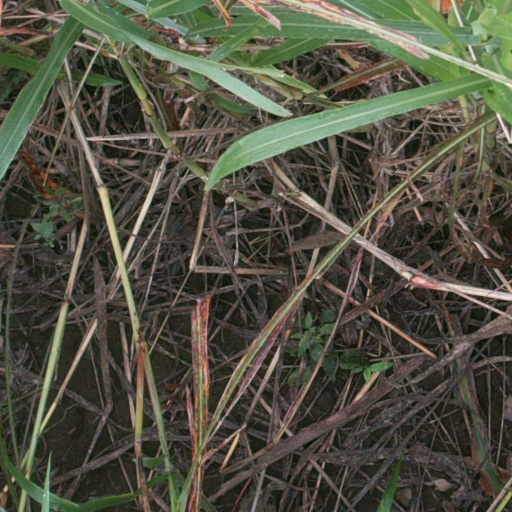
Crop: sorghum